Anupgarh railway station

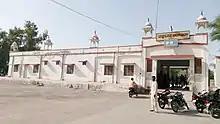
Anupgarh railway station (Railway Station in Rajasthan, India)

It serves Anupgarh city. There are Two platforms functioning. One of the platform of the platform is sheltered. Water facilities for passengers are provided.